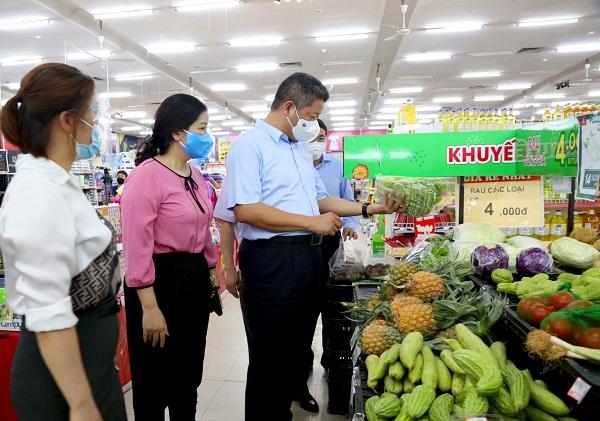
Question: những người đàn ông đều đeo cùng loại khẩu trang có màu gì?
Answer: những người đàn ông đều đeo cùng loại khẩu trang có màu trắng